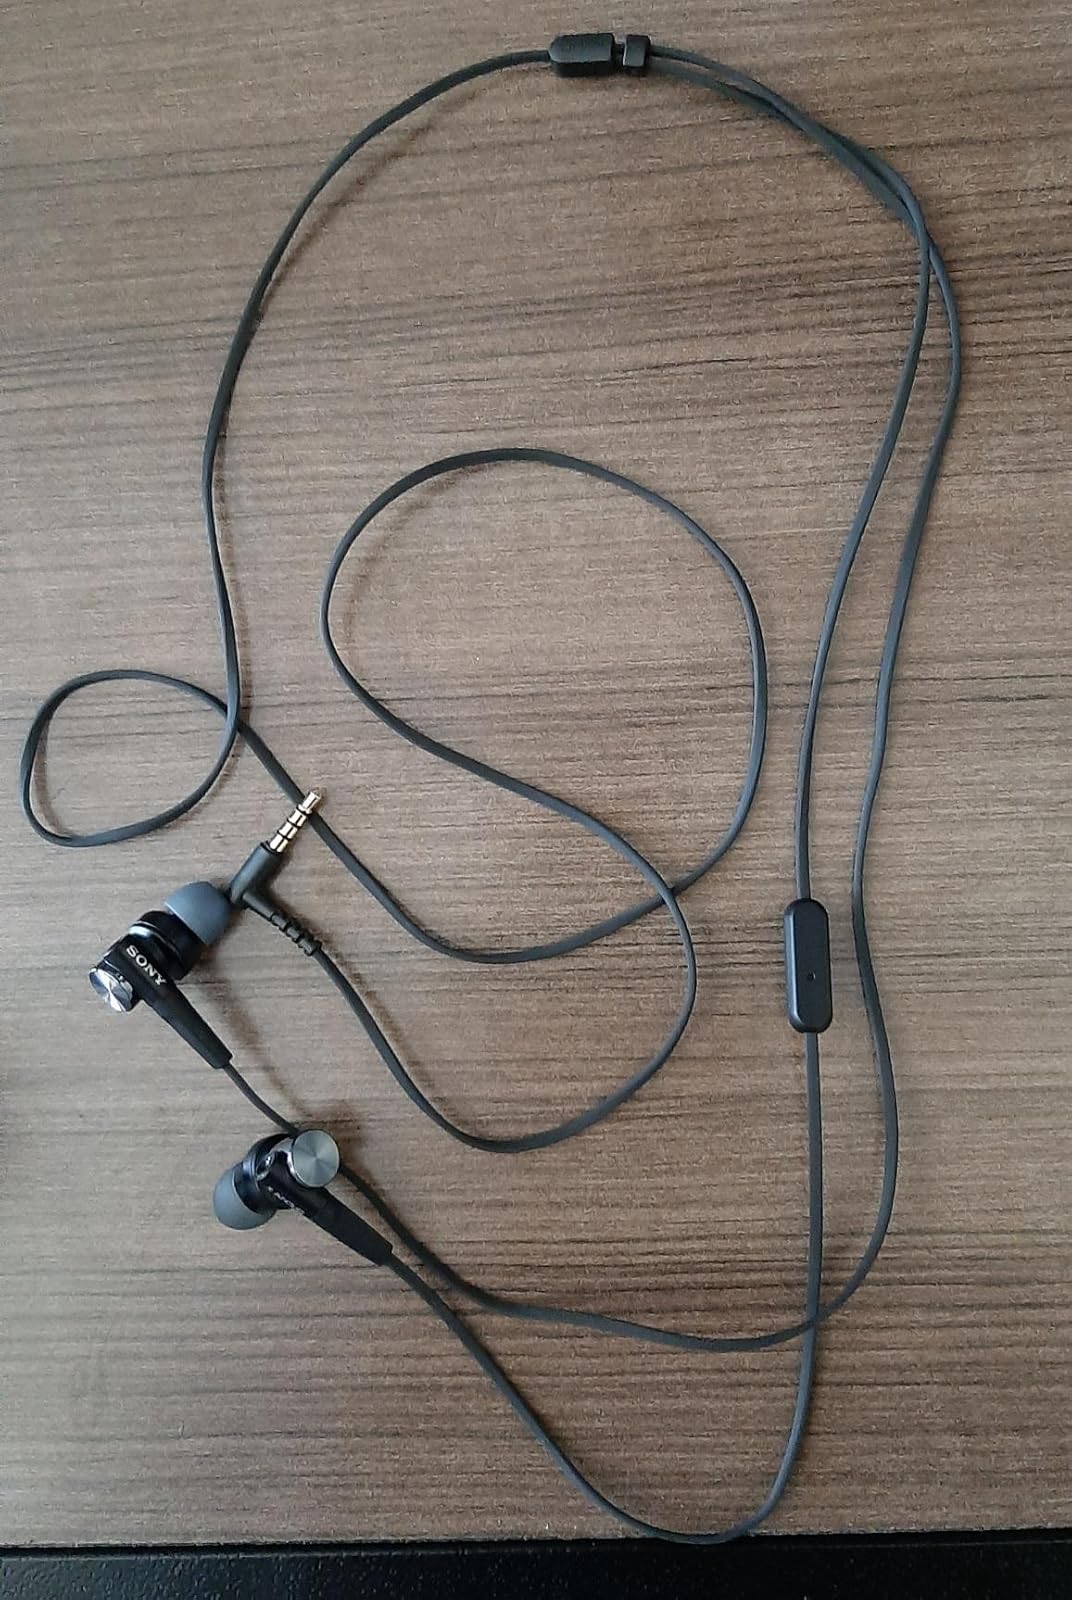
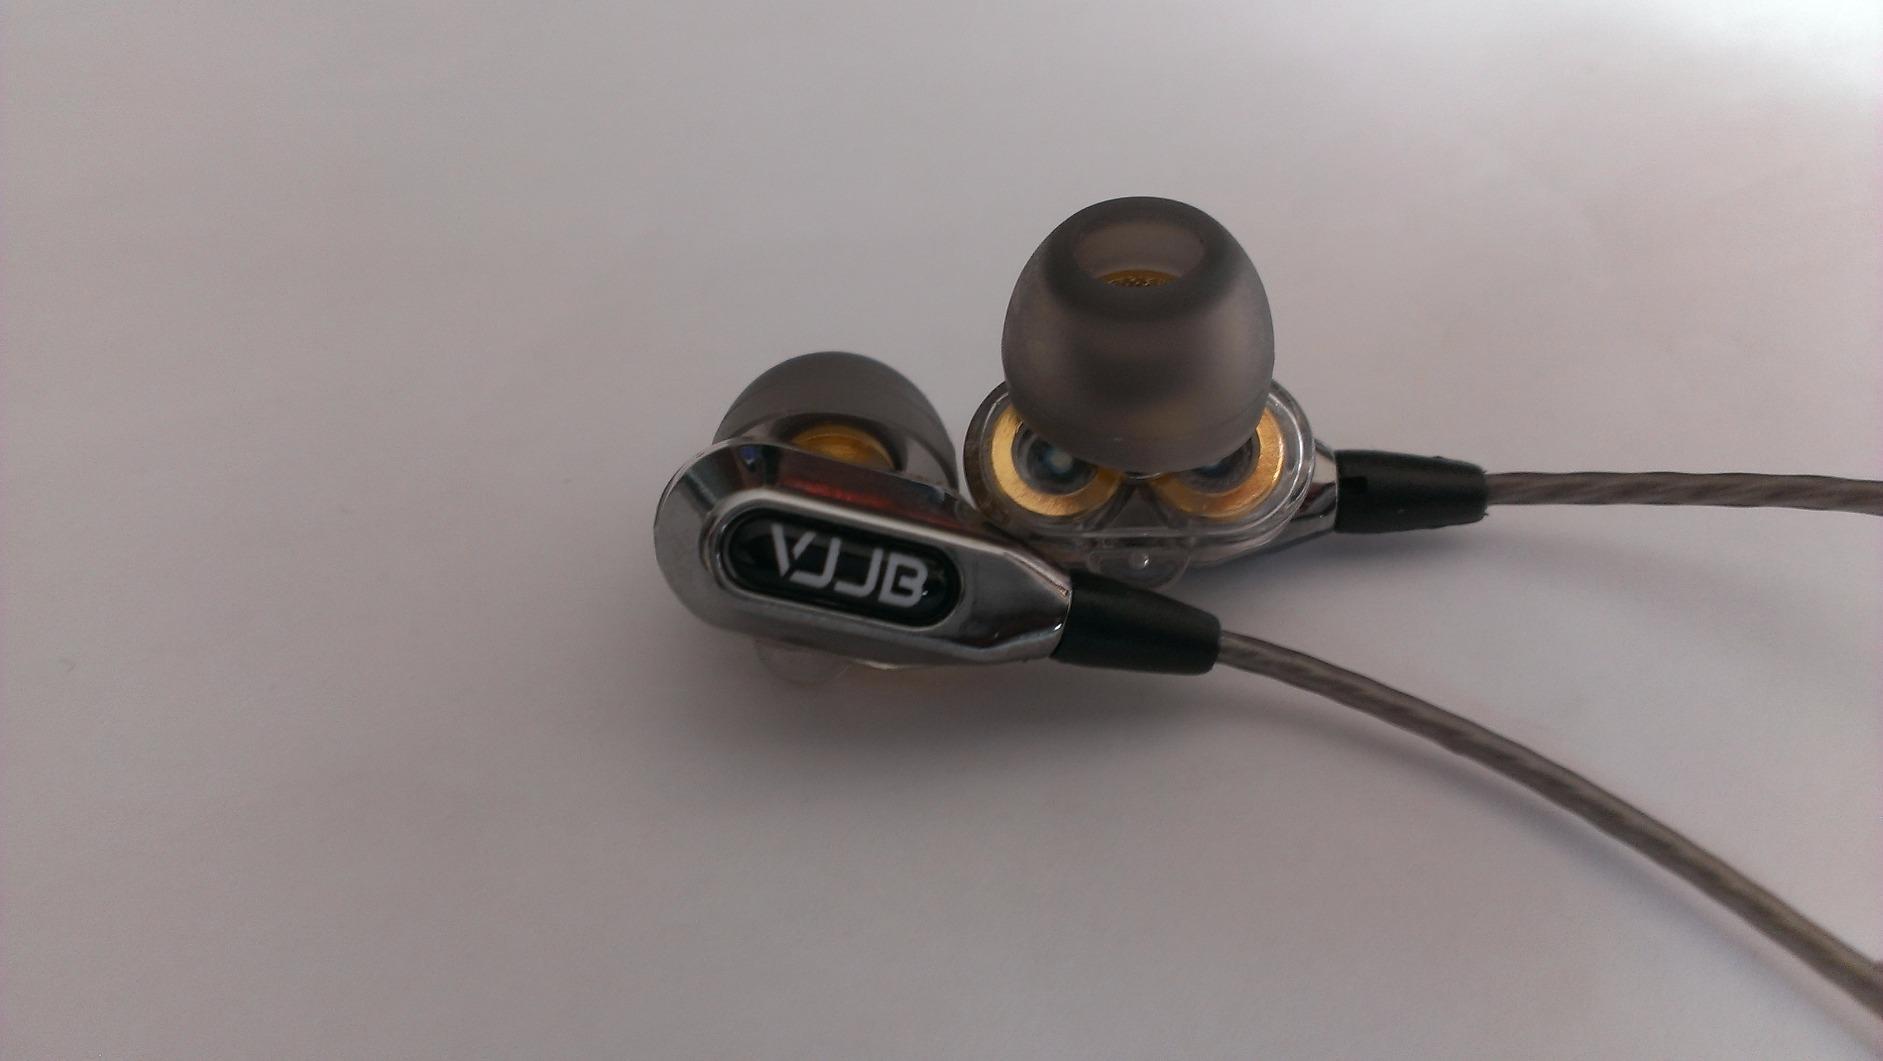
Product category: headphones
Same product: no